Slasher (2004 film)

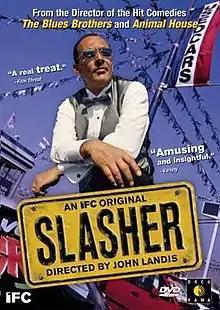
DVD cover

Slasher is a 2004 documentary film directed by John Landis for the Independent Film Channel. The film was produced by Chris Kobin, Stephen Cantor, and Daniel Laikand.